West Coast Plaza

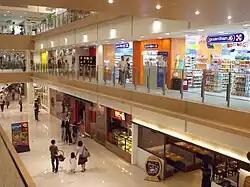
The renovated mall offers a wider selection of shopping

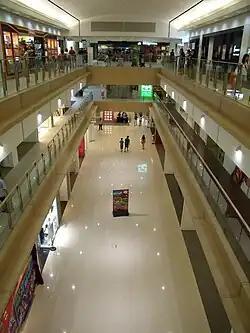
Three levels of shopping are available in the plaza

West Coast Plaza, formerly known as Ginza Plaza is a mixed retail and residential development in West Coast, Singapore. The retail building is a 3-storey development totaling approximately of retail space.